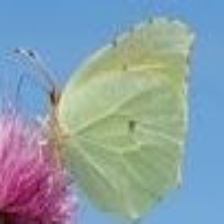
Species: CLEOPATRA
Butterfly family (ImageNet category): sulphur_butterfly